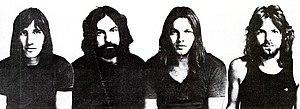
Pink Floyd [pɪŋk flɔɪd] est un groupe rock britannique originaire de Londres en Angleterre. Le groupe a débuté avec un premier album de musique psychédélique pour ensuite bifurquer vers le rock progressif. Formé en 1965, il est considéré comme un pionnier et un représentant majeur de ces styles musicaux. Il est reconnu pour sa musique planante et expérimentale, ses textes philosophiques et satiriques, ses albums-concept et ses performances en concert originales et élaborées. De ses débuts à aujourd'hui, le groupe a vendu plus de 360 millions d'albums à travers le monde. Aux seuls États-Unis, les ventes des albums de Pink Floyd sont dénombrées par la RIAA à hauteur de 85 millions d'exemplaires.
Richard William Wright ou Rick Wright est un musicien et auteur-compositeur-interprète britannique né le 28 juillet 1943 à Londres et mort le 15 septembre 2008 à Londres. Claviériste, il est l'un des membres fondateurs du groupe rock progressif Pink Floyd, jouant un rôle discret mais indispensable dans l'élaboration du son particulier du groupe, chantant souvent en harmonie avec David Gilmour. Il a participé à l'enregistrement de tous les albums de Pink Floyd, sauf The Final Cut ainsi qu'à toutes ses tournées. Il a également publié deux albums solo et un en collaboration avec Dave Harris.
Meddle est le sixième album studio du groupe de rock anglais Pink Floyd, sorti le 30 octobre 1971 chez Harvest Records. L'album est enregistré au courant d'une tournée, de janvier à août 1971, dans plusieurs studios de Londres.